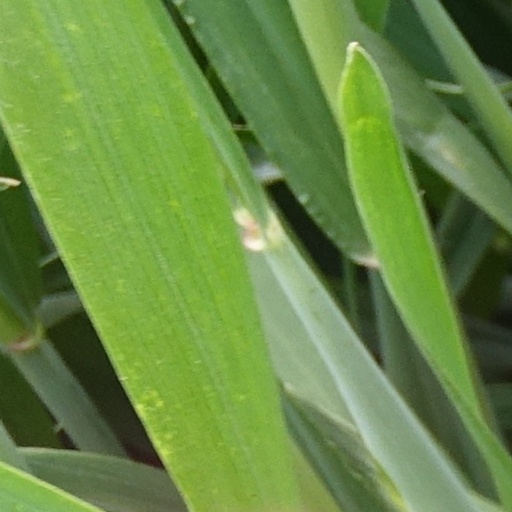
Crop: wheat